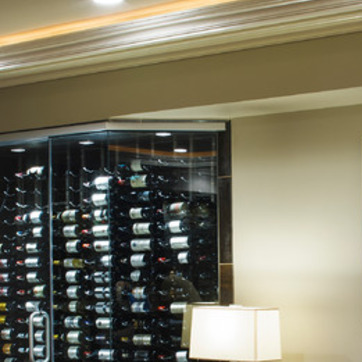
Material: glass